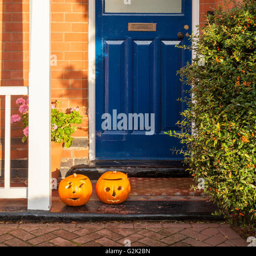
pumpkins with faces carved into them at the front door of a house